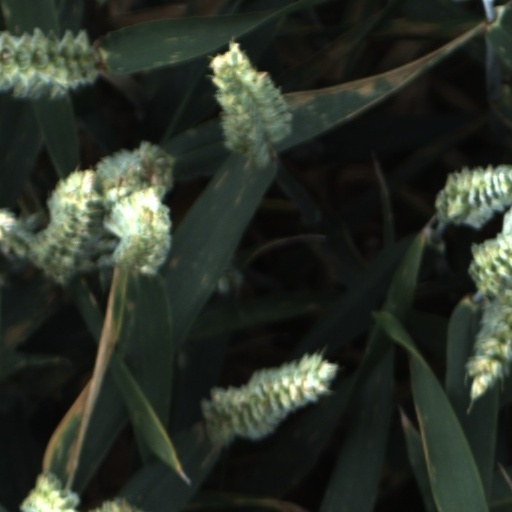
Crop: wheat